Havant RFC

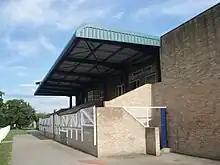
Mick Chalk Stand, Havant RFC

Havant RFC is an English rugby union club and is a member of the Hampshire RFU. The men's 1st XV currently play in the RFU's National League 2 East, a tier 4 league, following their promotion from Regional 1 South Central at the end of the 2023–24 season.